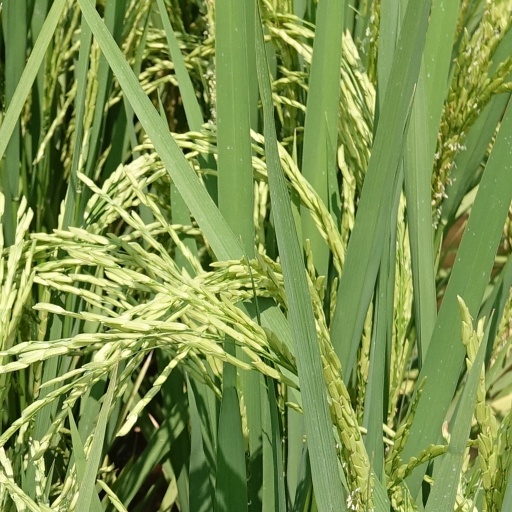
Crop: rice